Valie Export

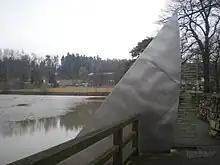
Sculpture "Landschaftsmesser" by Valie Export in Allentsteig, Austria.

Valie Export was born Waltraud Lehner in Linz, Austria and was raised in Linz by a single mother of three. Export studied painting, drawing, and design at the National School for Textile Industry in Vienna.